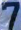
Number: 7